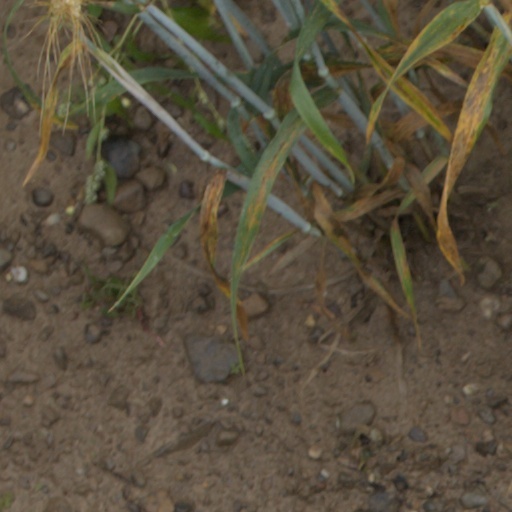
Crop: wheat